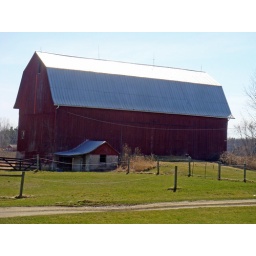
The grass is getting green in the barnyard, Oregon Township, Michigan.